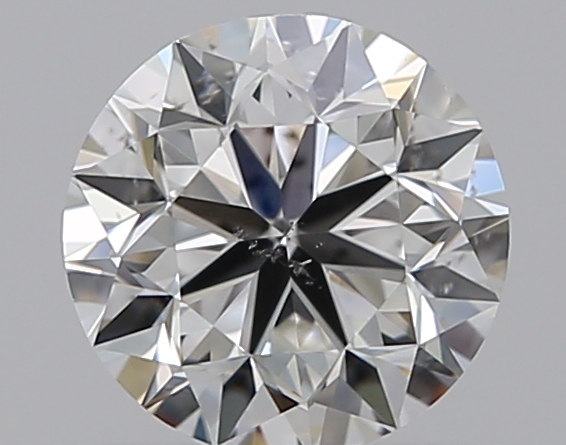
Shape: round
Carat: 0.5
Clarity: SI1
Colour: G
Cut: VG
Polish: EX
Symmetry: VG
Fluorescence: N
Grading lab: GIA
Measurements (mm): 4.92 x 4.98 x 3.2